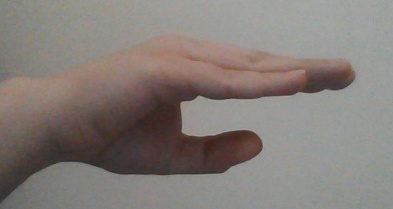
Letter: jeem